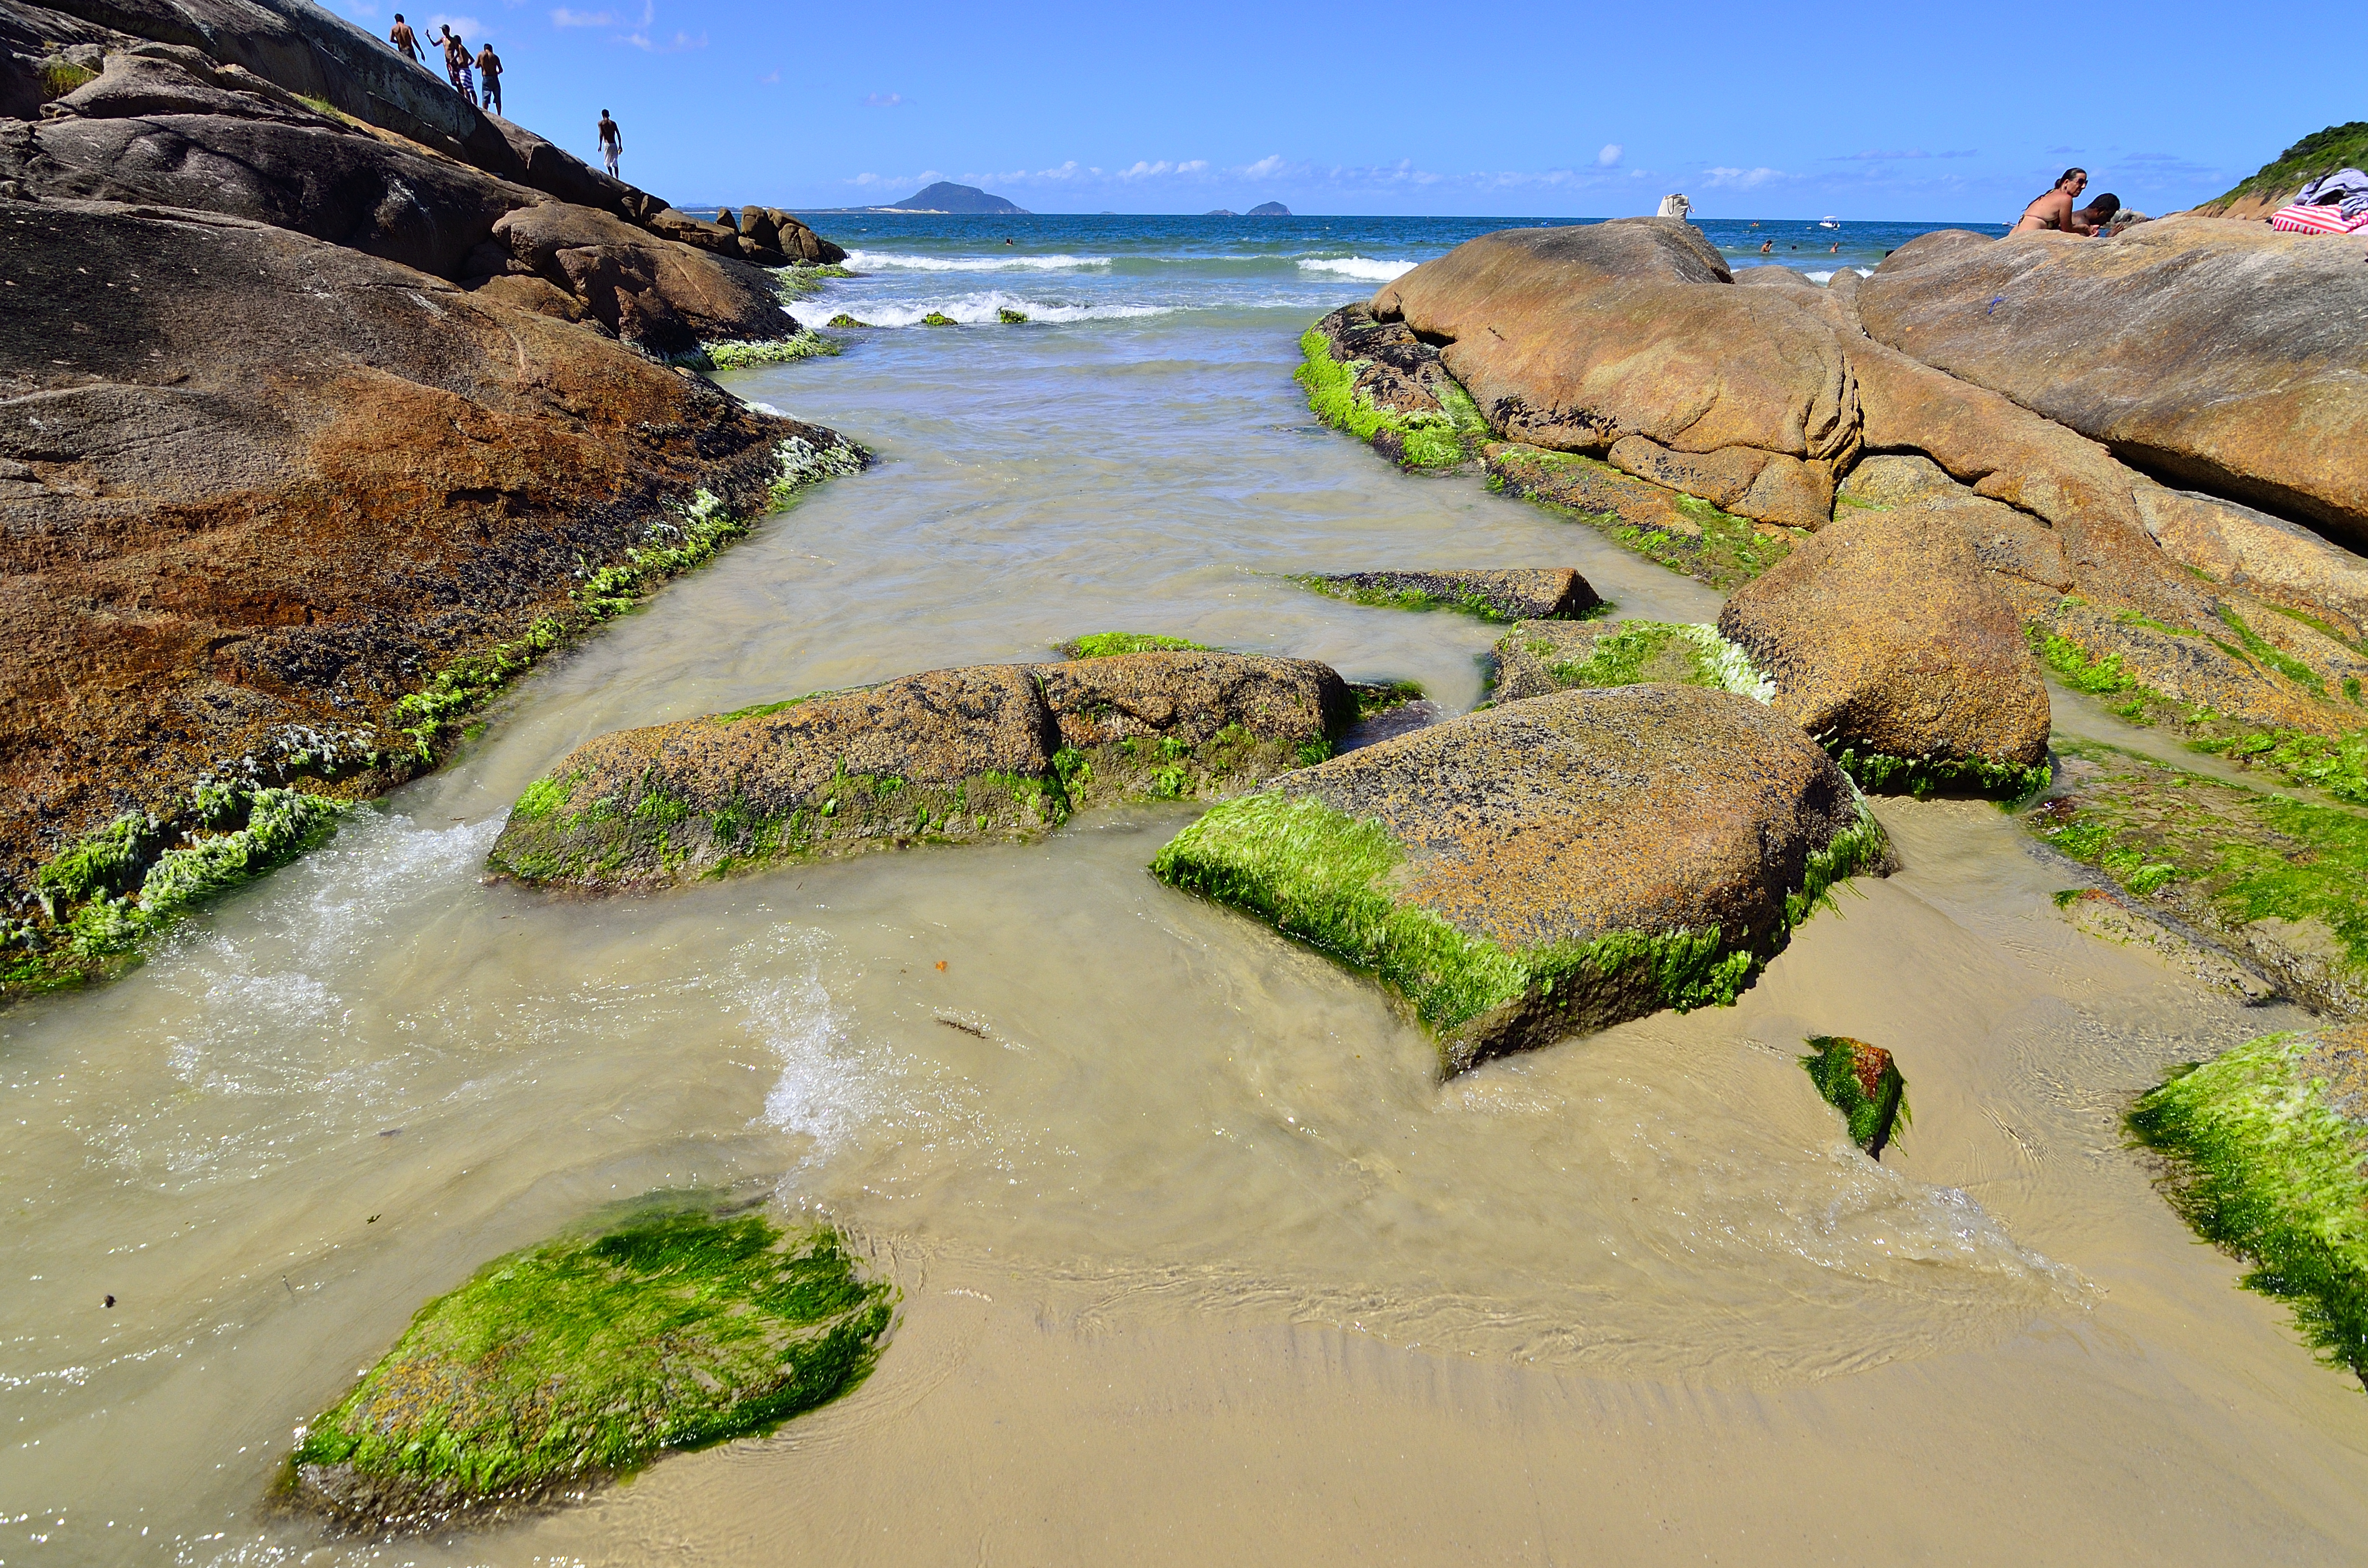
beach, landscape, sea, coast, rock, ocean, shore, wave, river, cliff, cove, bay, terrain, body of water, mar, playa, sol, praia, florianopolis, floripa, prainha, habitat, ecosystem, cape, landform, natural environment, geographical feature